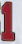
Number: 1